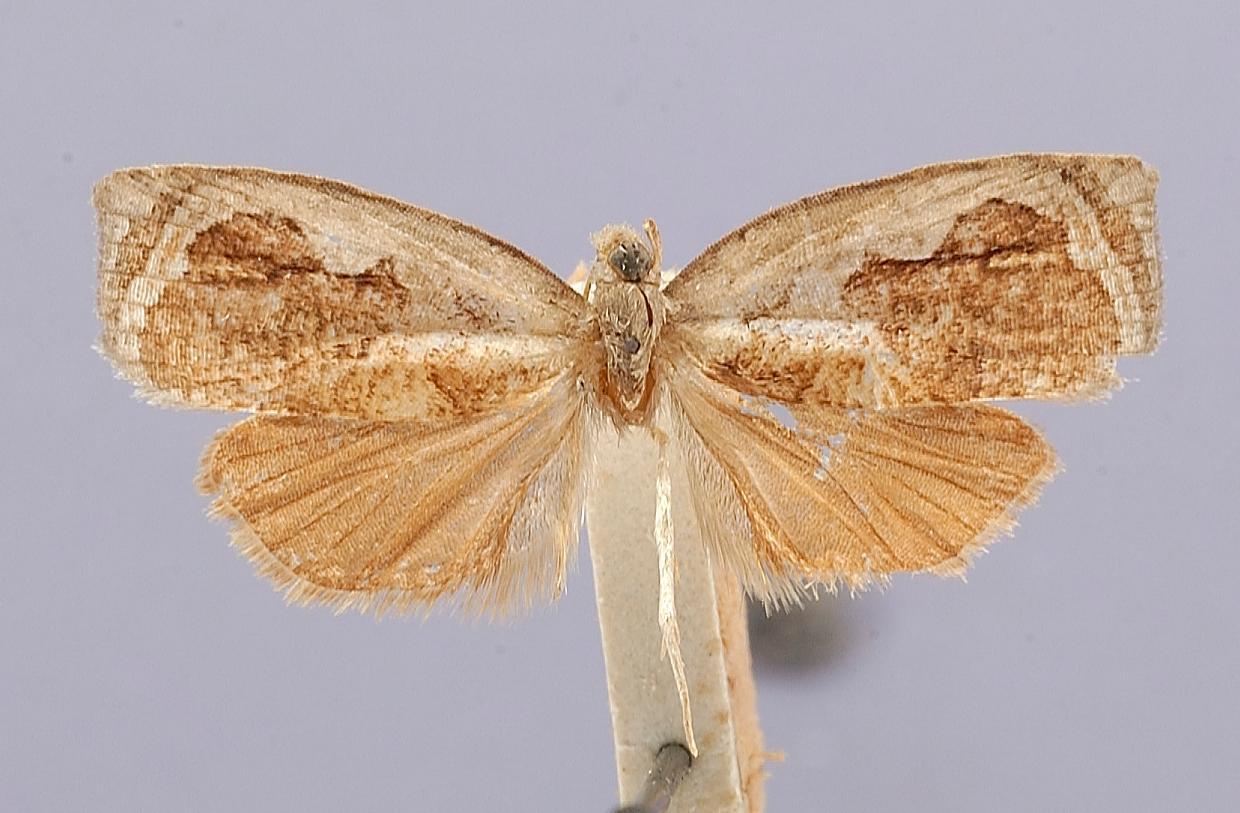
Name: Pseudomeritastis orphnoxantha
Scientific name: Pseudomeritastis orphnoxantha Obraztsov, 1966
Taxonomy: Animalia, Arthropoda, Insecta, Lepidoptera, Tortricidae
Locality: Cartago Province, Tuis, 2400', Cartago, Costa Rica
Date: [Not Stated]